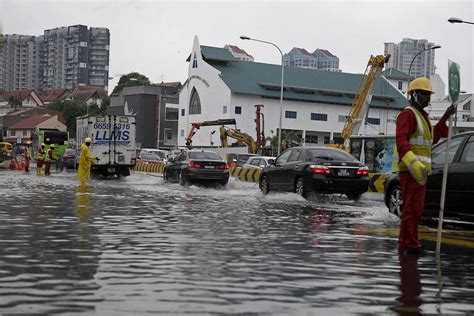
Weather: rain or strom